Dunaújváros

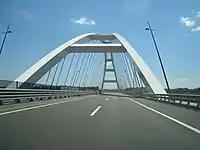
Pentele Bridge

In 1956, the construction was hindered by an earthquake and a flood, and in October by the start of the 1956 Hungarian Revolution. During the revolution, the city used its historical name "Dunapentele" again. The "Rákóczi" radio station, which was created by the revolutionaries, was broadcast from Dunapentele (in fact from a bus that was constantly moving around in the city so that it couldn't be located.) Even though the citizens of Dunapentele tried to defend their city, the Soviet army occupied the city on November 7, 1956. The city came under martial law and Soviet tanks were stationed throughout the city.